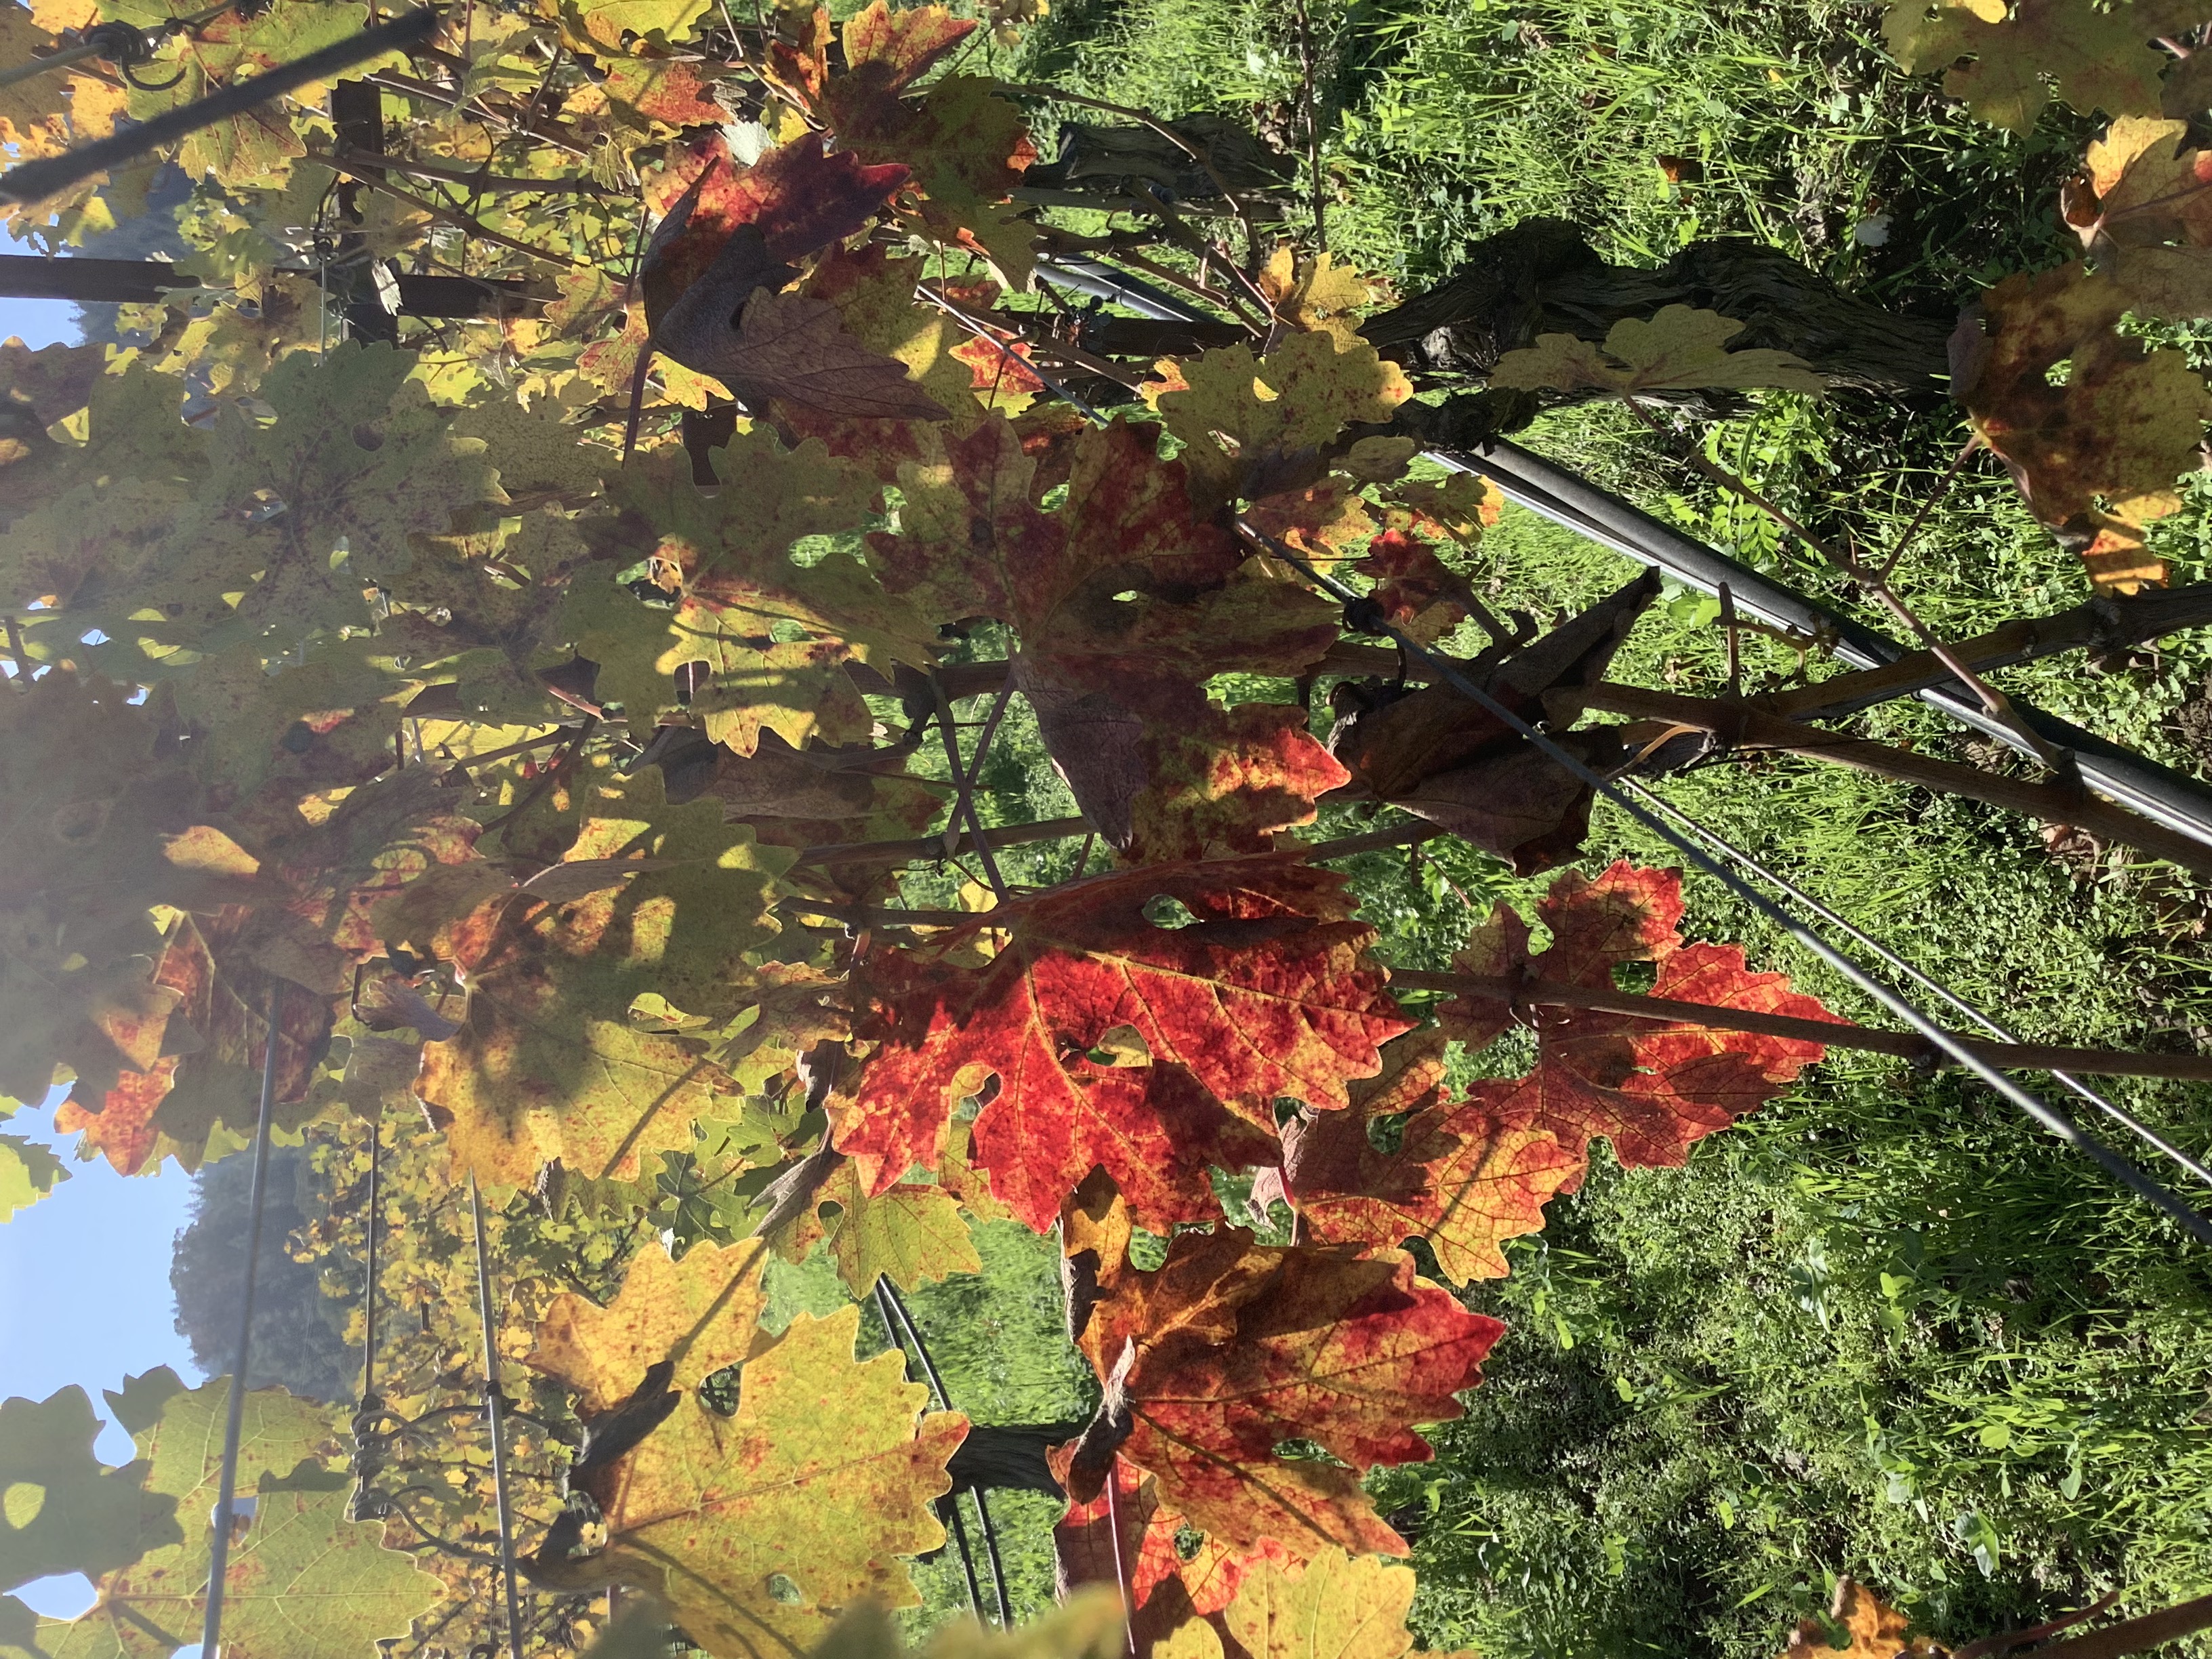
Label: Red Blotch